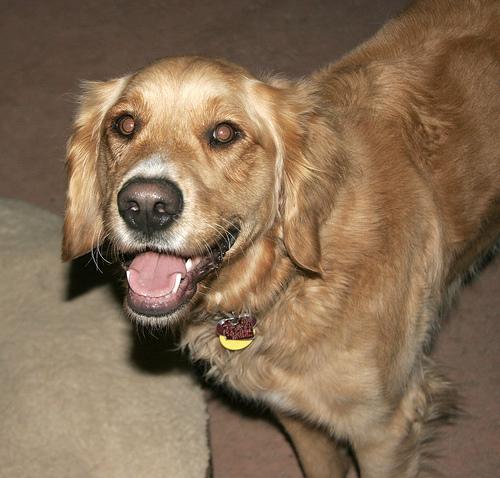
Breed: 5355-n000126-golden_retriever